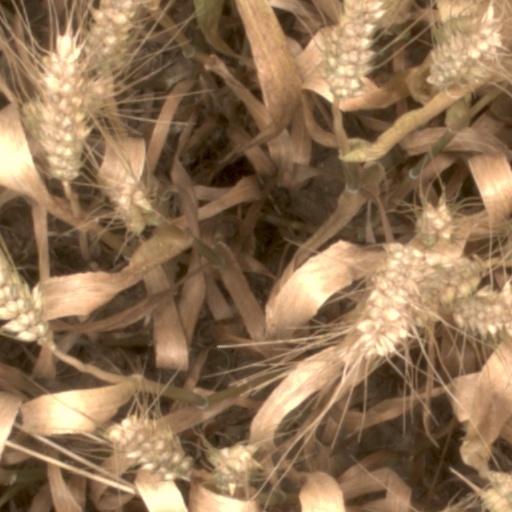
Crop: wheat